Bizzarrini

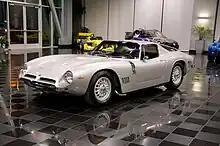
1966 Bizzarrini GT 5300 Chassis No. 0256

The Iso Grifo A3L is a V8 powered 2-door coupe, the L coming from "Lusso". The result of Giugiaro and Bizzarrini working together, it was based on a shortened Iso Rivolta GT chassis and was debuted at the 1963 Turin show. It was the fastest production car tested by Autocar Magazine in 1966 with a top speed of . Later versions of the Grifo were powered by a big block Chevrolet Corvette engine. These 90 handbuilt units are distinguishable by the raised "pagoda style" scoop bonnet. Some of these Iso Grifo 7 Litri units were rebuilt later with even bigger engines.